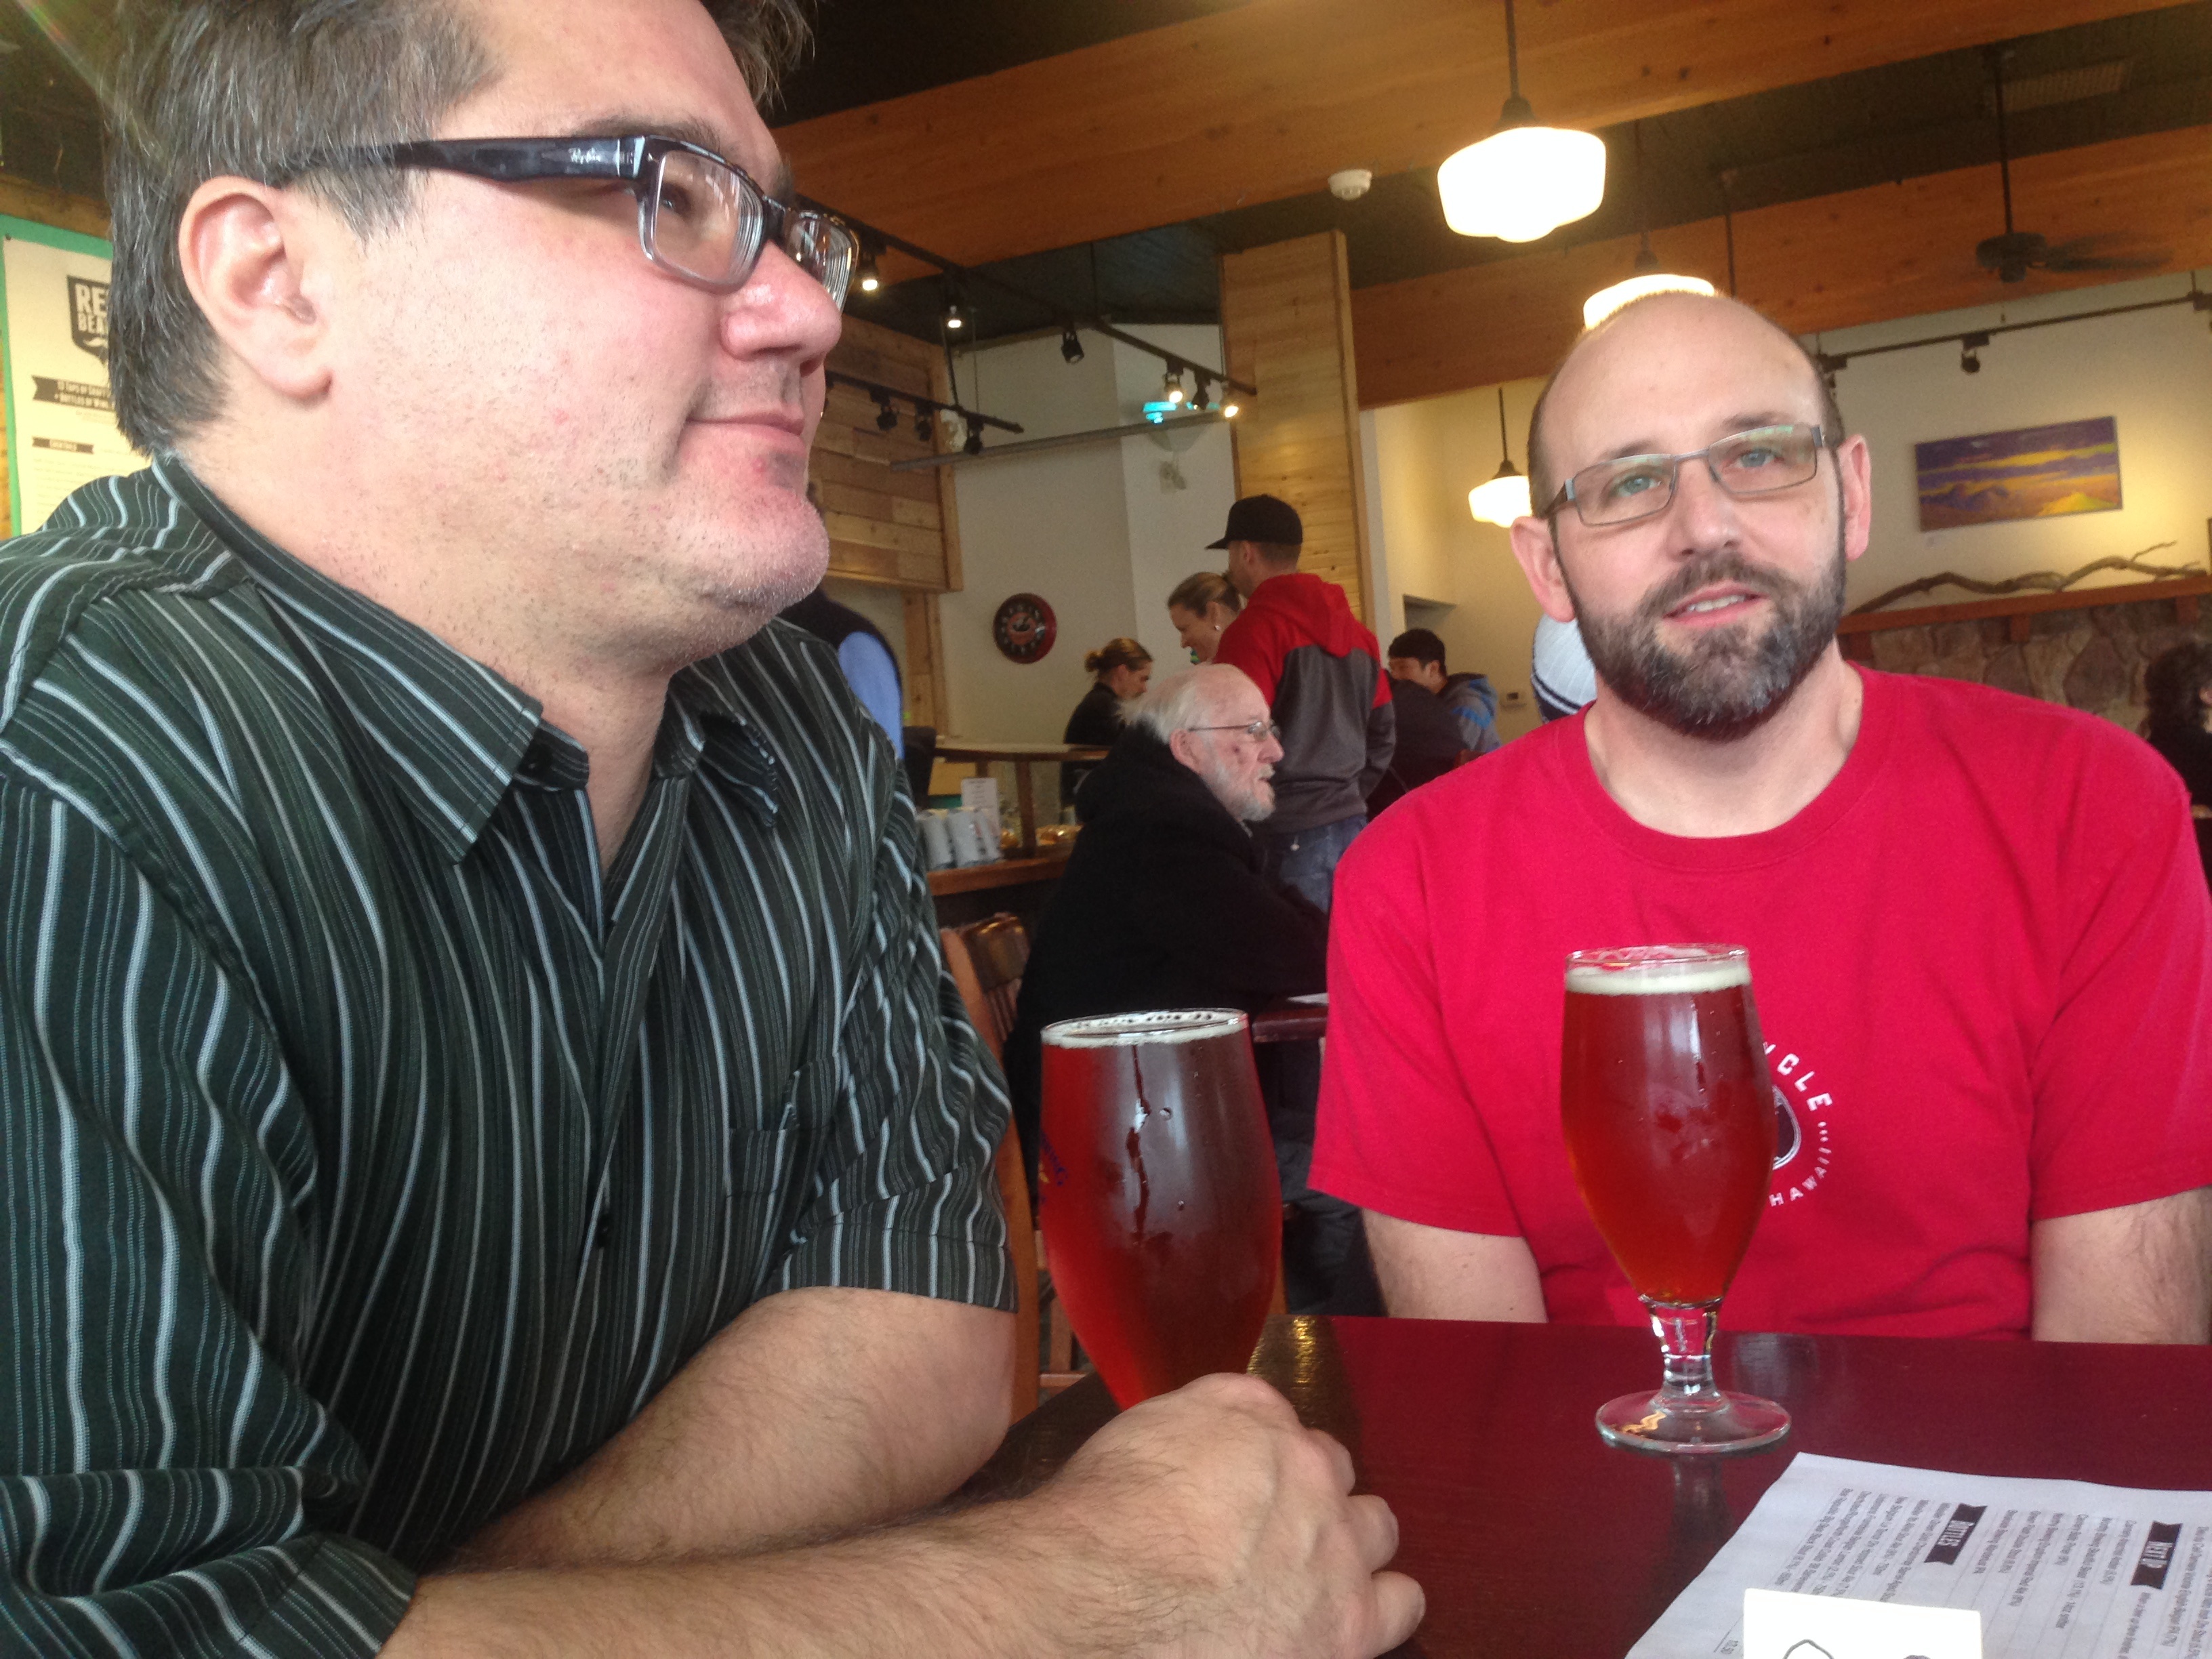
sense